Hmong College Prep Academy

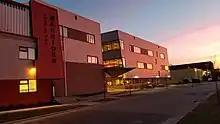
Hmong College Prep Academy Front

Hmong College Prep Academy (HCPA) is a charter school in St. Paul, Minnesota that has grades K-12.